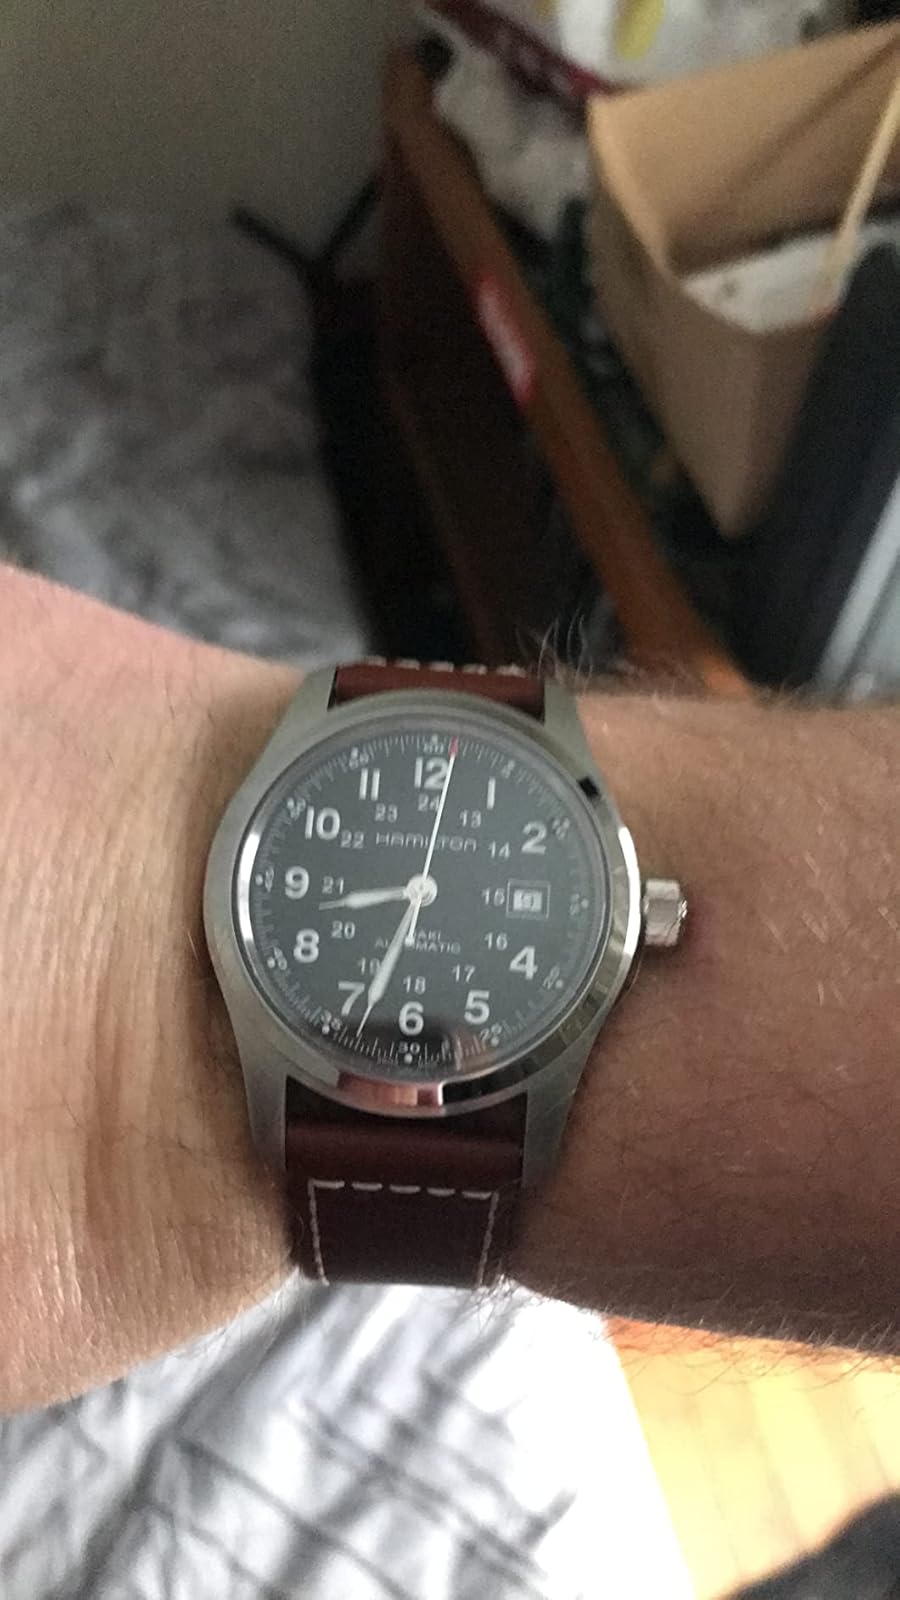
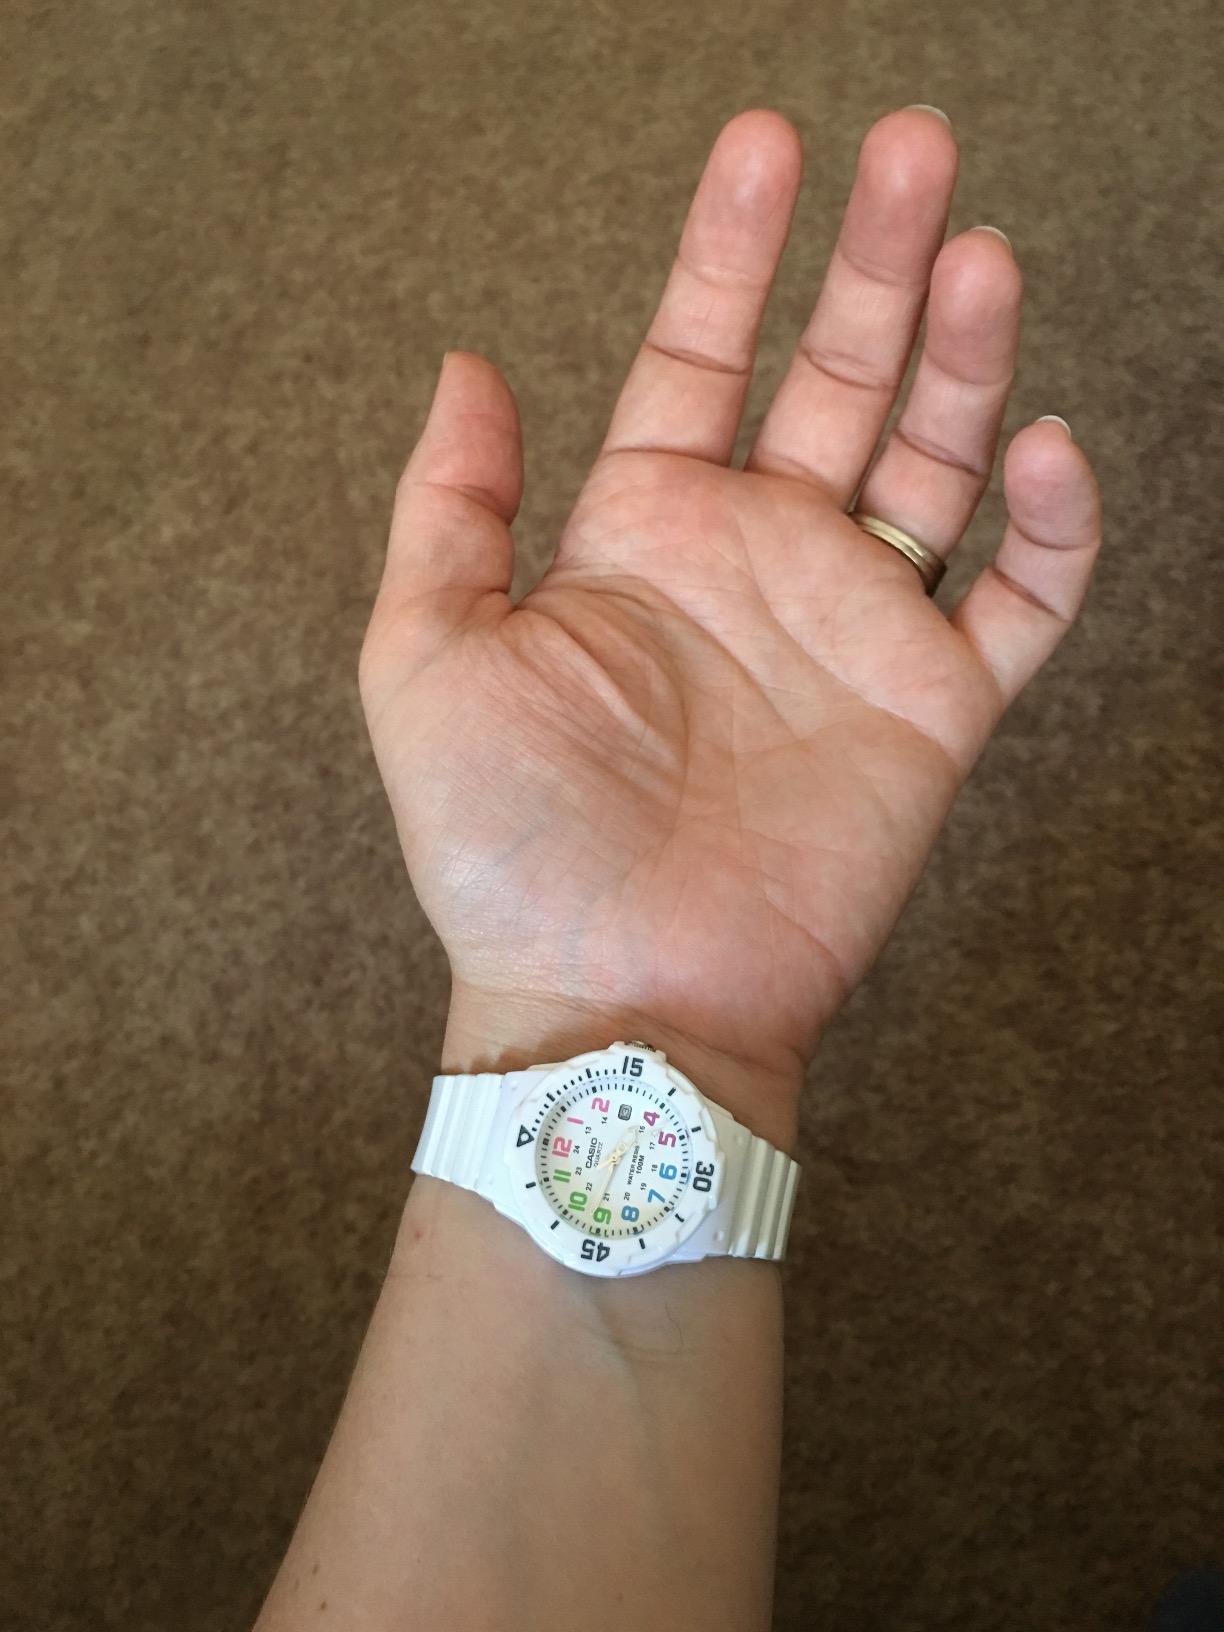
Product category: accessories_watch
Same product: no